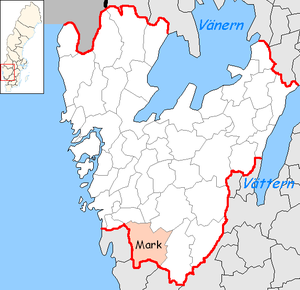
La commune de Mark est une commune du comté de Västra Götaland en Suède, peuplée de 33 757 habitants. Son chef-lieu est la ville de Kinna.